1964 Grand Prix motorcycle racing season

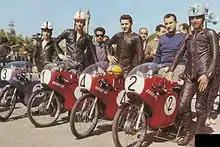

The 1964 Grand Prix motorcycle racing season was the 16th F.I.M. Road Racing World Championship Grand Prix season. The season consisted of twelve Grand Prix races in six classes: 500cc, 350cc, 250cc, 125cc, 50cc and Sidecars 500cc. It began on 2 February, with United States Grand Prix and ended with Japanese Grand Prix on 1 November.